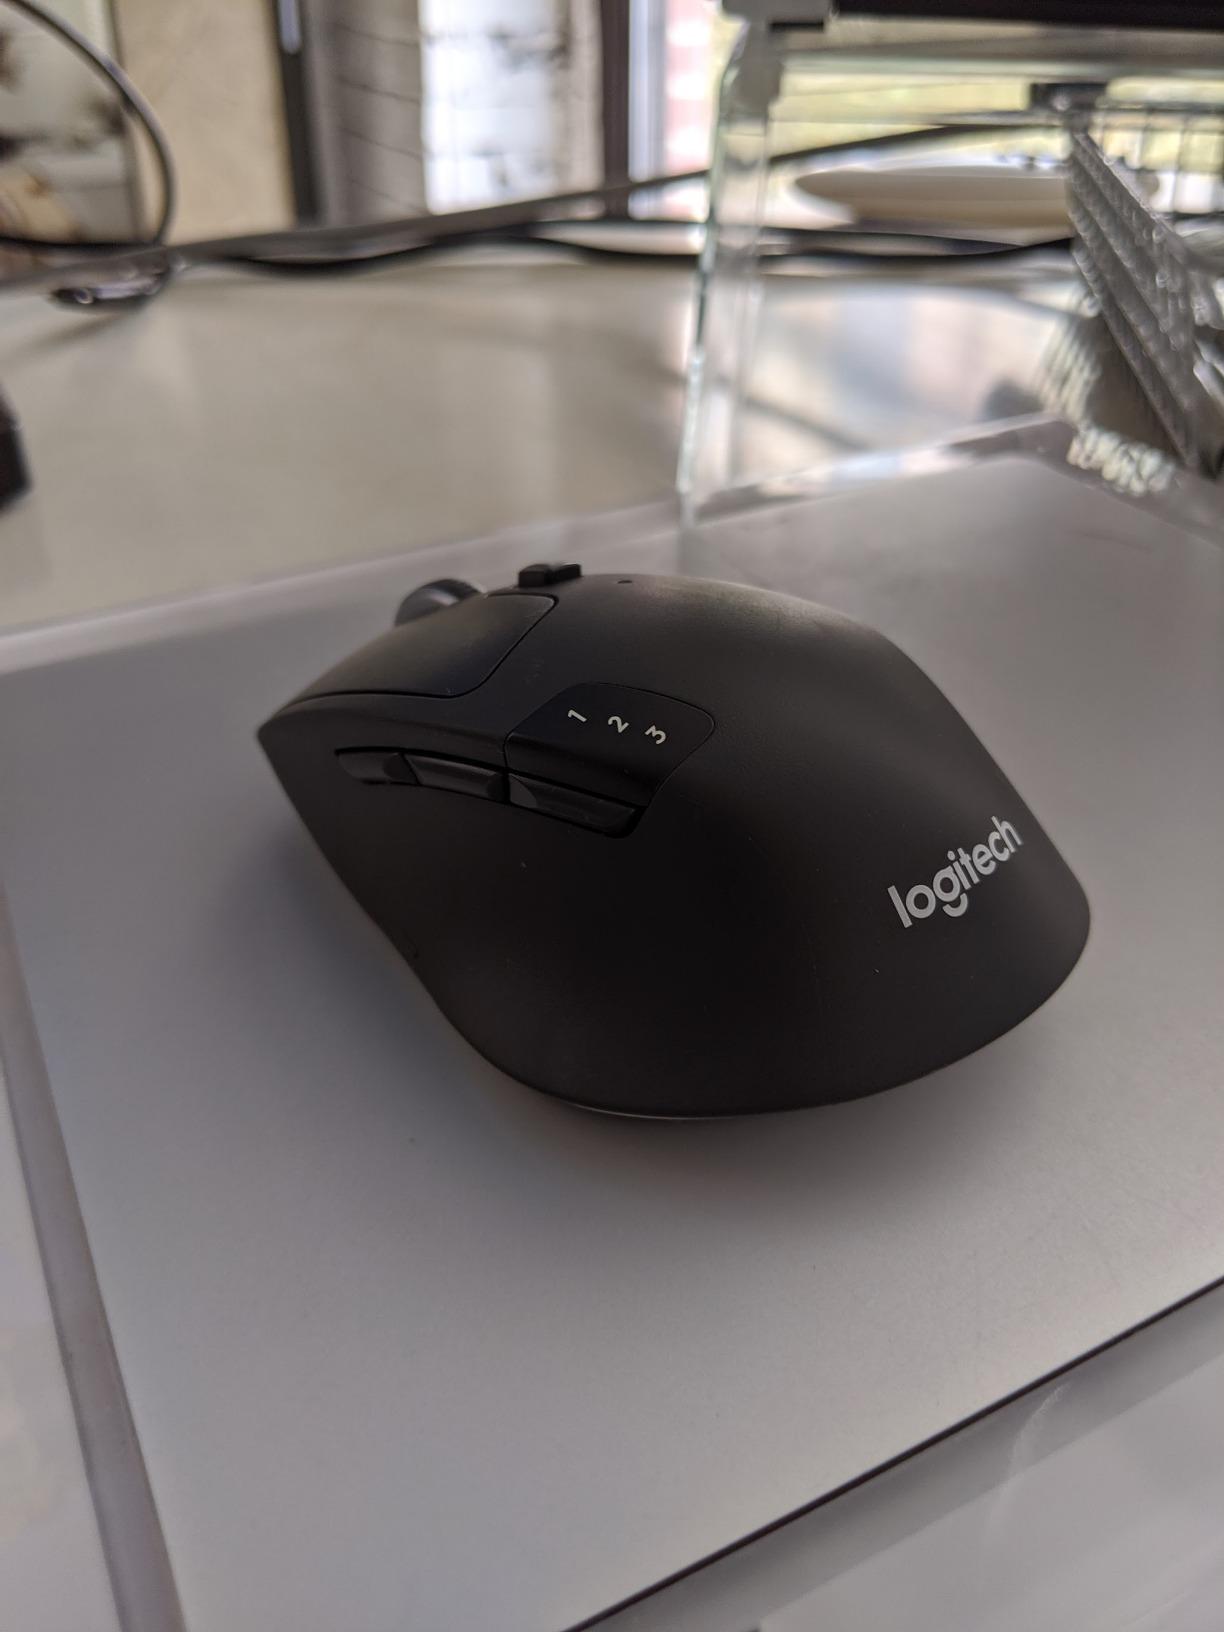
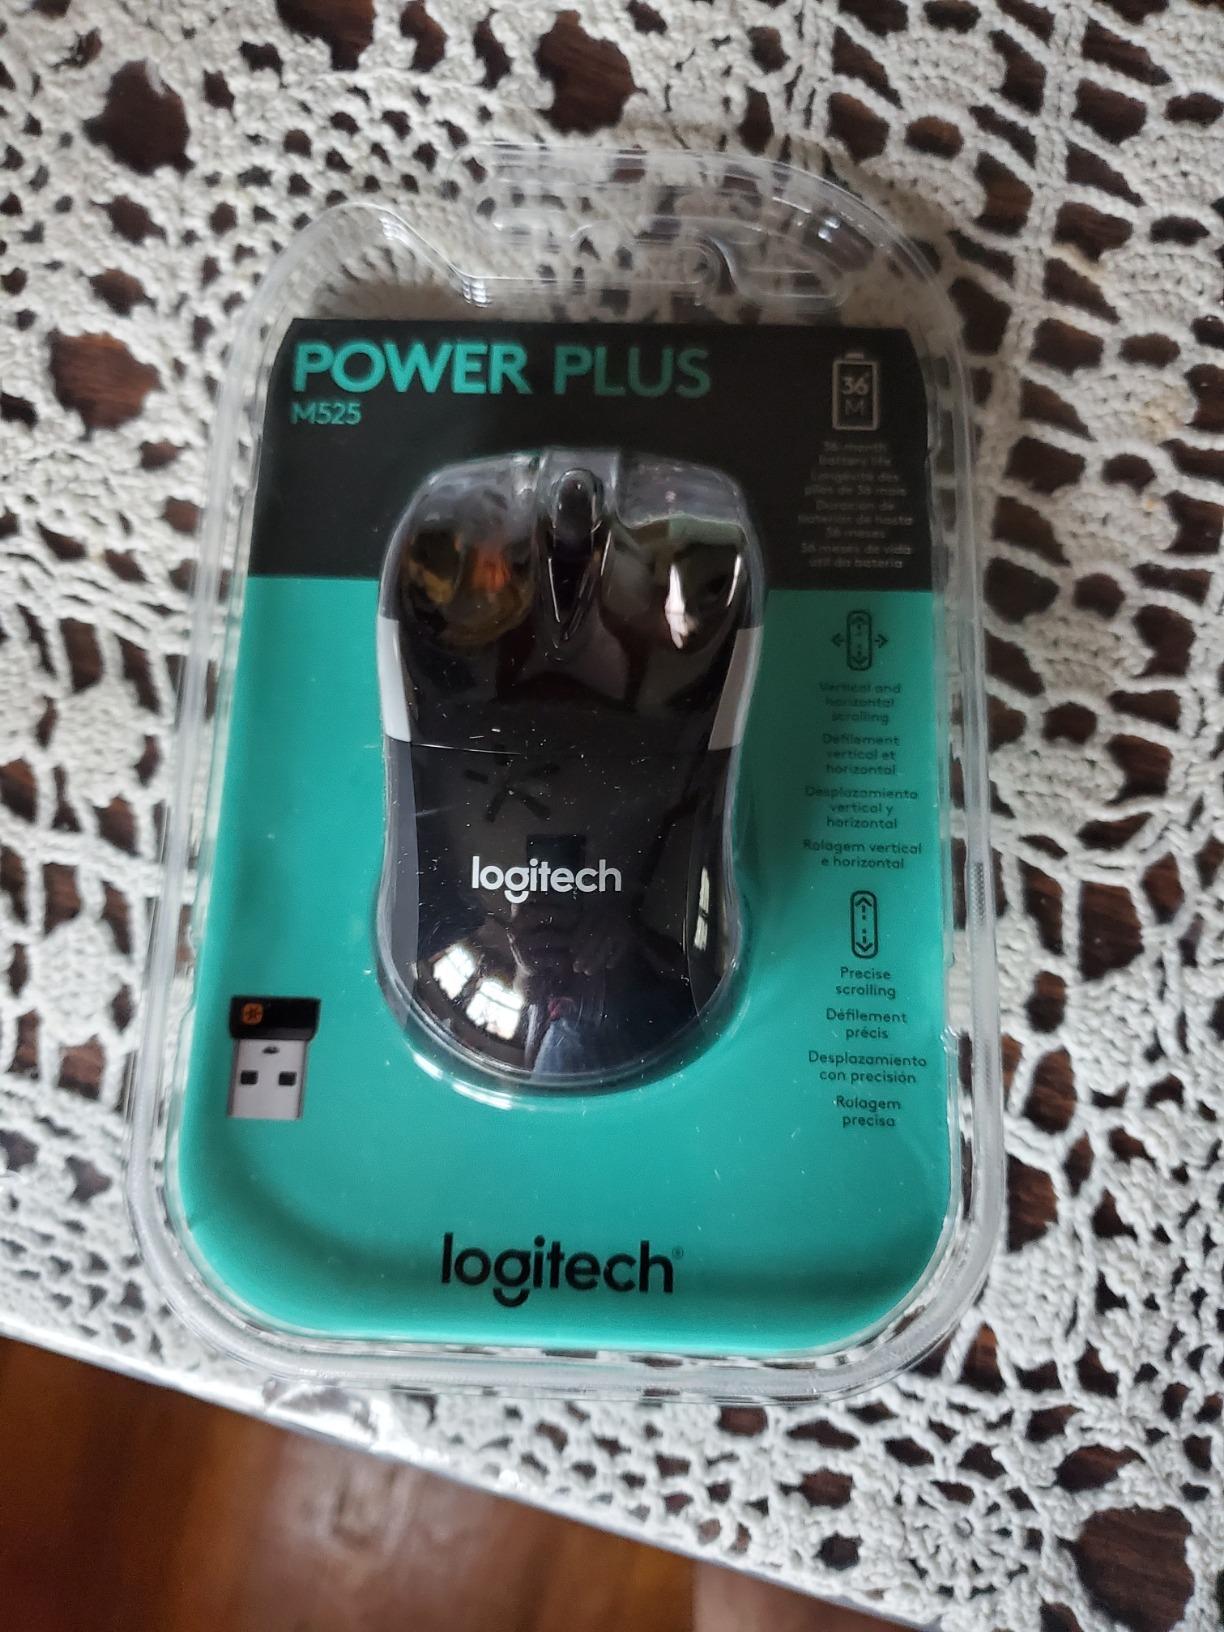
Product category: mouse
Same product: no